Free Enterprise (film)

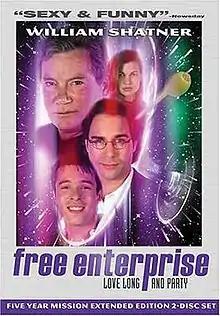
DVD cover for the film

Free Enterprise is a 1999 romantic comedy film starring Eric McCormack and Rafer Weigel, and featuring William Shatner, directed by Robert Meyer Burnett and written by Mark A. Altman and Burnett.